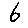
Label: 6